German cruiser Blücher

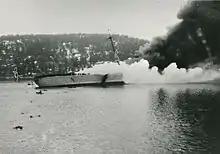
on fire and sinking in Drøbak Sound

R boats were ordered to engage Rauøy, Bolærne and the naval port and city of Horten. Despite the apparent loss of surprise, the proceeded further into the fjord to continue with the timetable to reach Oslo by dawn. At 04:20, Norwegian searchlights again illuminated the ship and at 04:21 the guns of Oscarsborg Fortress opened fire on at very close range, beginning the Battle of Drøbak Sound with two hits on her port side. The first was high above the bridge, hitting the battle station for the commander of the anti-aircraft guns. The main range finder in the top of the battle mast was knocked out of alignment, but had four more major rangefinders. The second 28 cm shell struck near the aircraft hangar and started a major fire. As the fire spread, it detonated explosives carried for the infantry, hindering firefighting efforts. The explosion set fire to the two Arado seaplanes on board: one on the catapult and the other in one of the hangars. The explosion also probably punched a hole in the armored deck over turbine room 1. Turbine 1 and generator room 3 stopped for lack of steam and only the outboard shafts from turbine room 2/3 were operational.